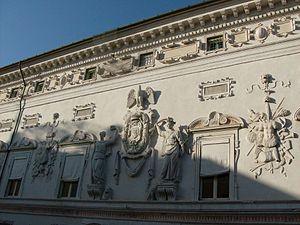
Le Palazzo Bentivoglio est un palais de la Renaissance tardive situé dans la commune italienne de Ferrare en Émilie-Romagne.